2020 Pro Bowl

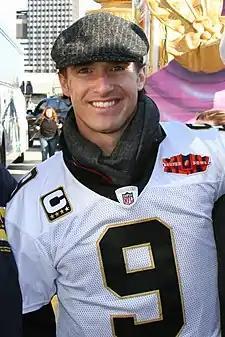
NFC starting quarterback Drew Brees of the New Orleans Saints

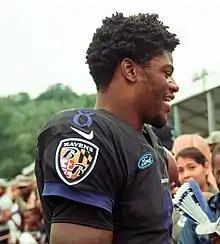
AFC starting quarterback Lamar Jackson of the Baltimore Ravens

Players must have accepted their invitations as alternates to be listed; those who declined are not considered Pro Bowlers.